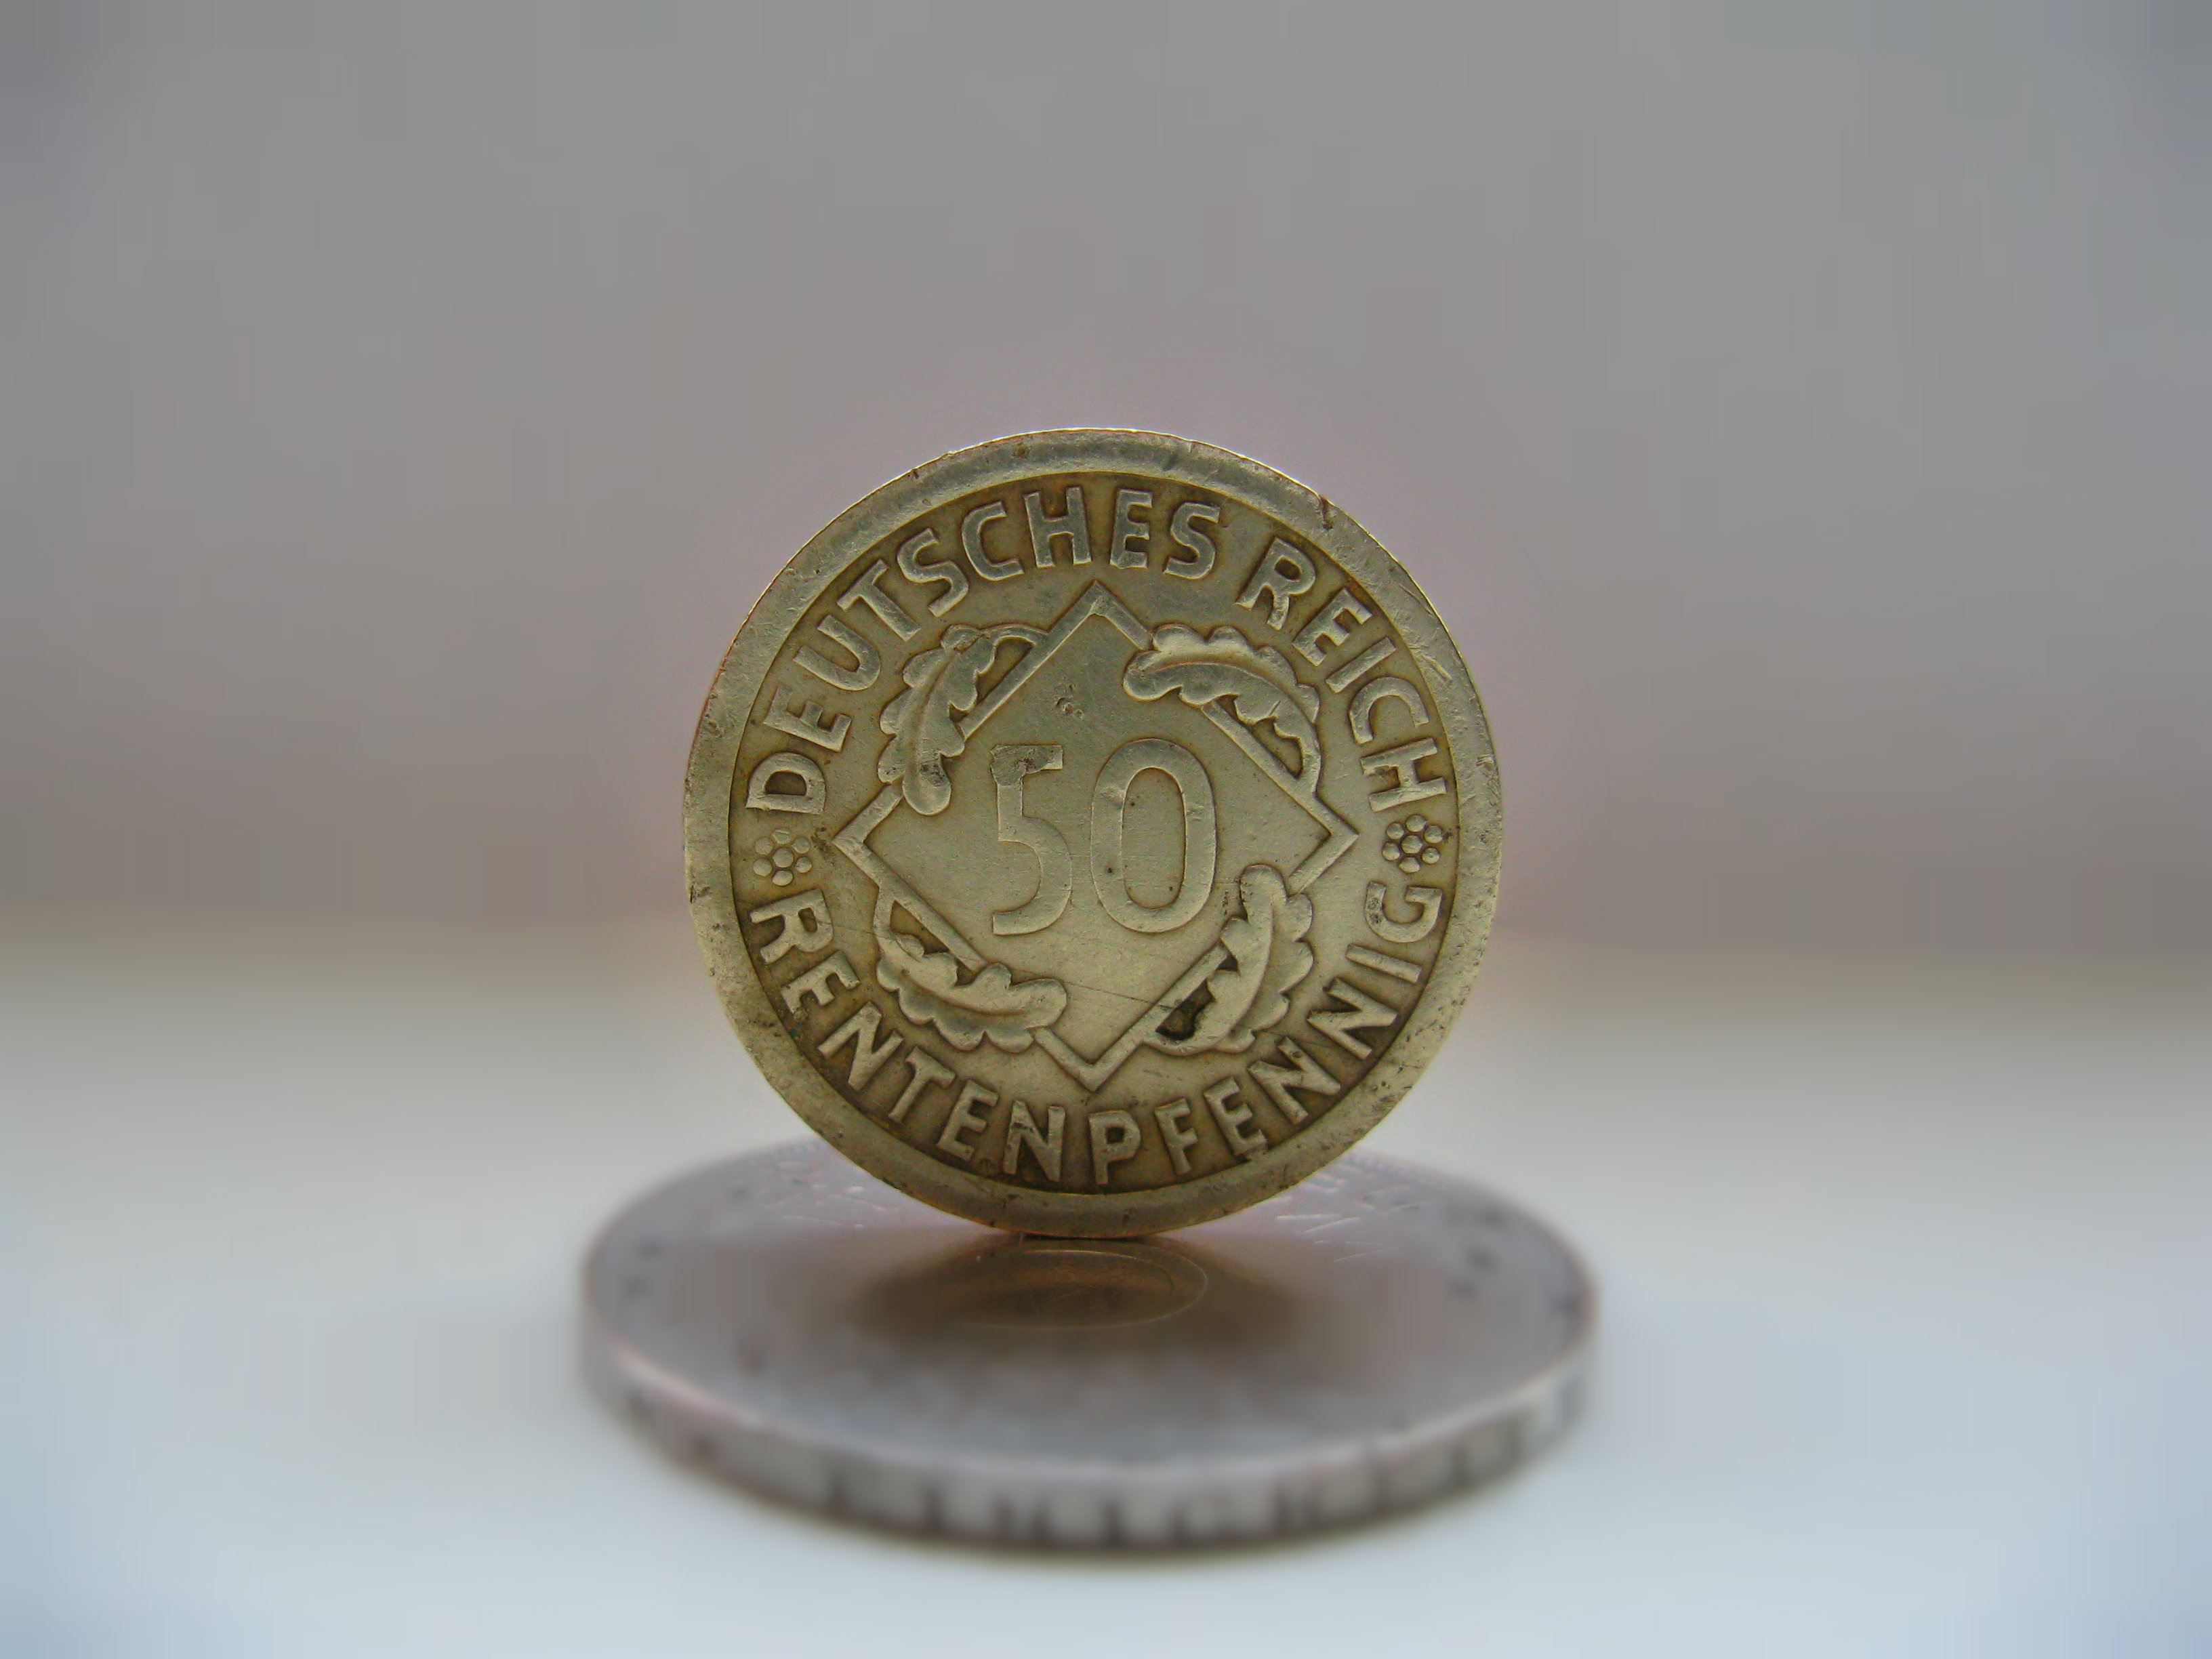
antique, old, metal, money, material, brass, silver, currency, crisis, coin, germany, history, past, historically, cash and cash equivalents, funds, specie, german empire, economic crisis, inflation, financial crisis, pensions mark, pensions pfennig, 1923, locket, fashion accessory